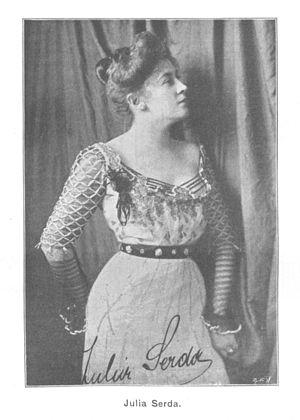
Julia Serda, née le 6 avril 1875 à Vienne et morte le 3 novembre 1965 à Dresde, est une actrice autrichienne.